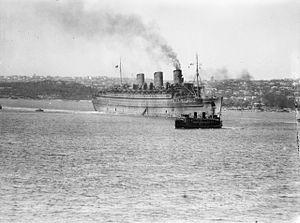
L'opération Pamphlet, également appelée convoi Pamphlet, est une opération militaire de la Seconde Guerre mondiale, menée par les Alliés en janvier et février 1943 pour rapatrier la 9ᵉ division d'infanterie de l'armée australienne depuis l'Égypte.